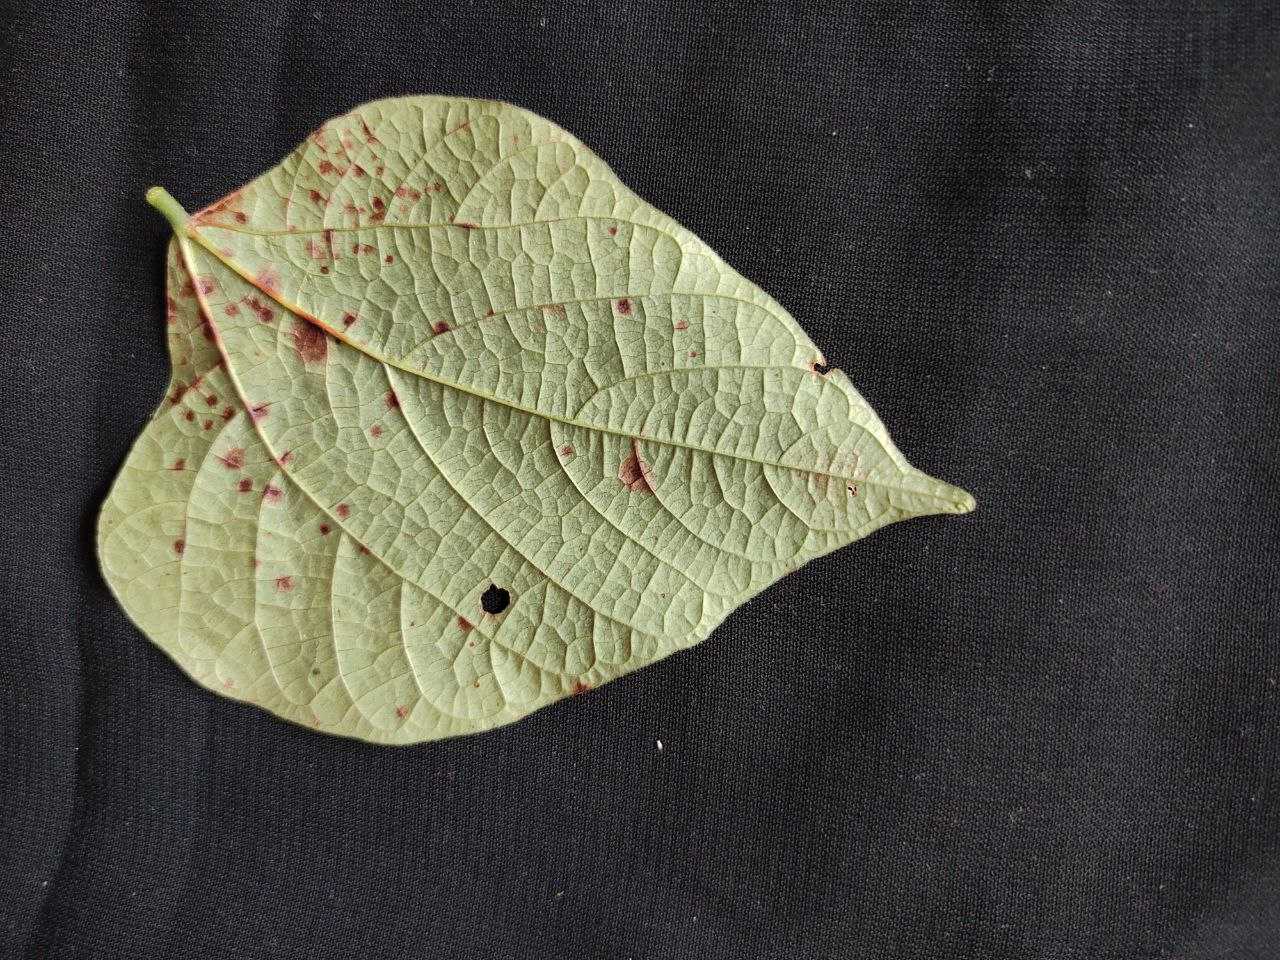
Crop: bean
Leaf condition: Rust